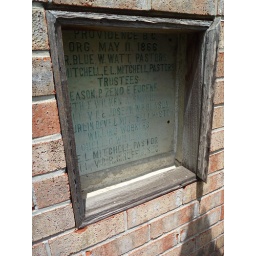
This church was actually built by black civil hero that came back from the war